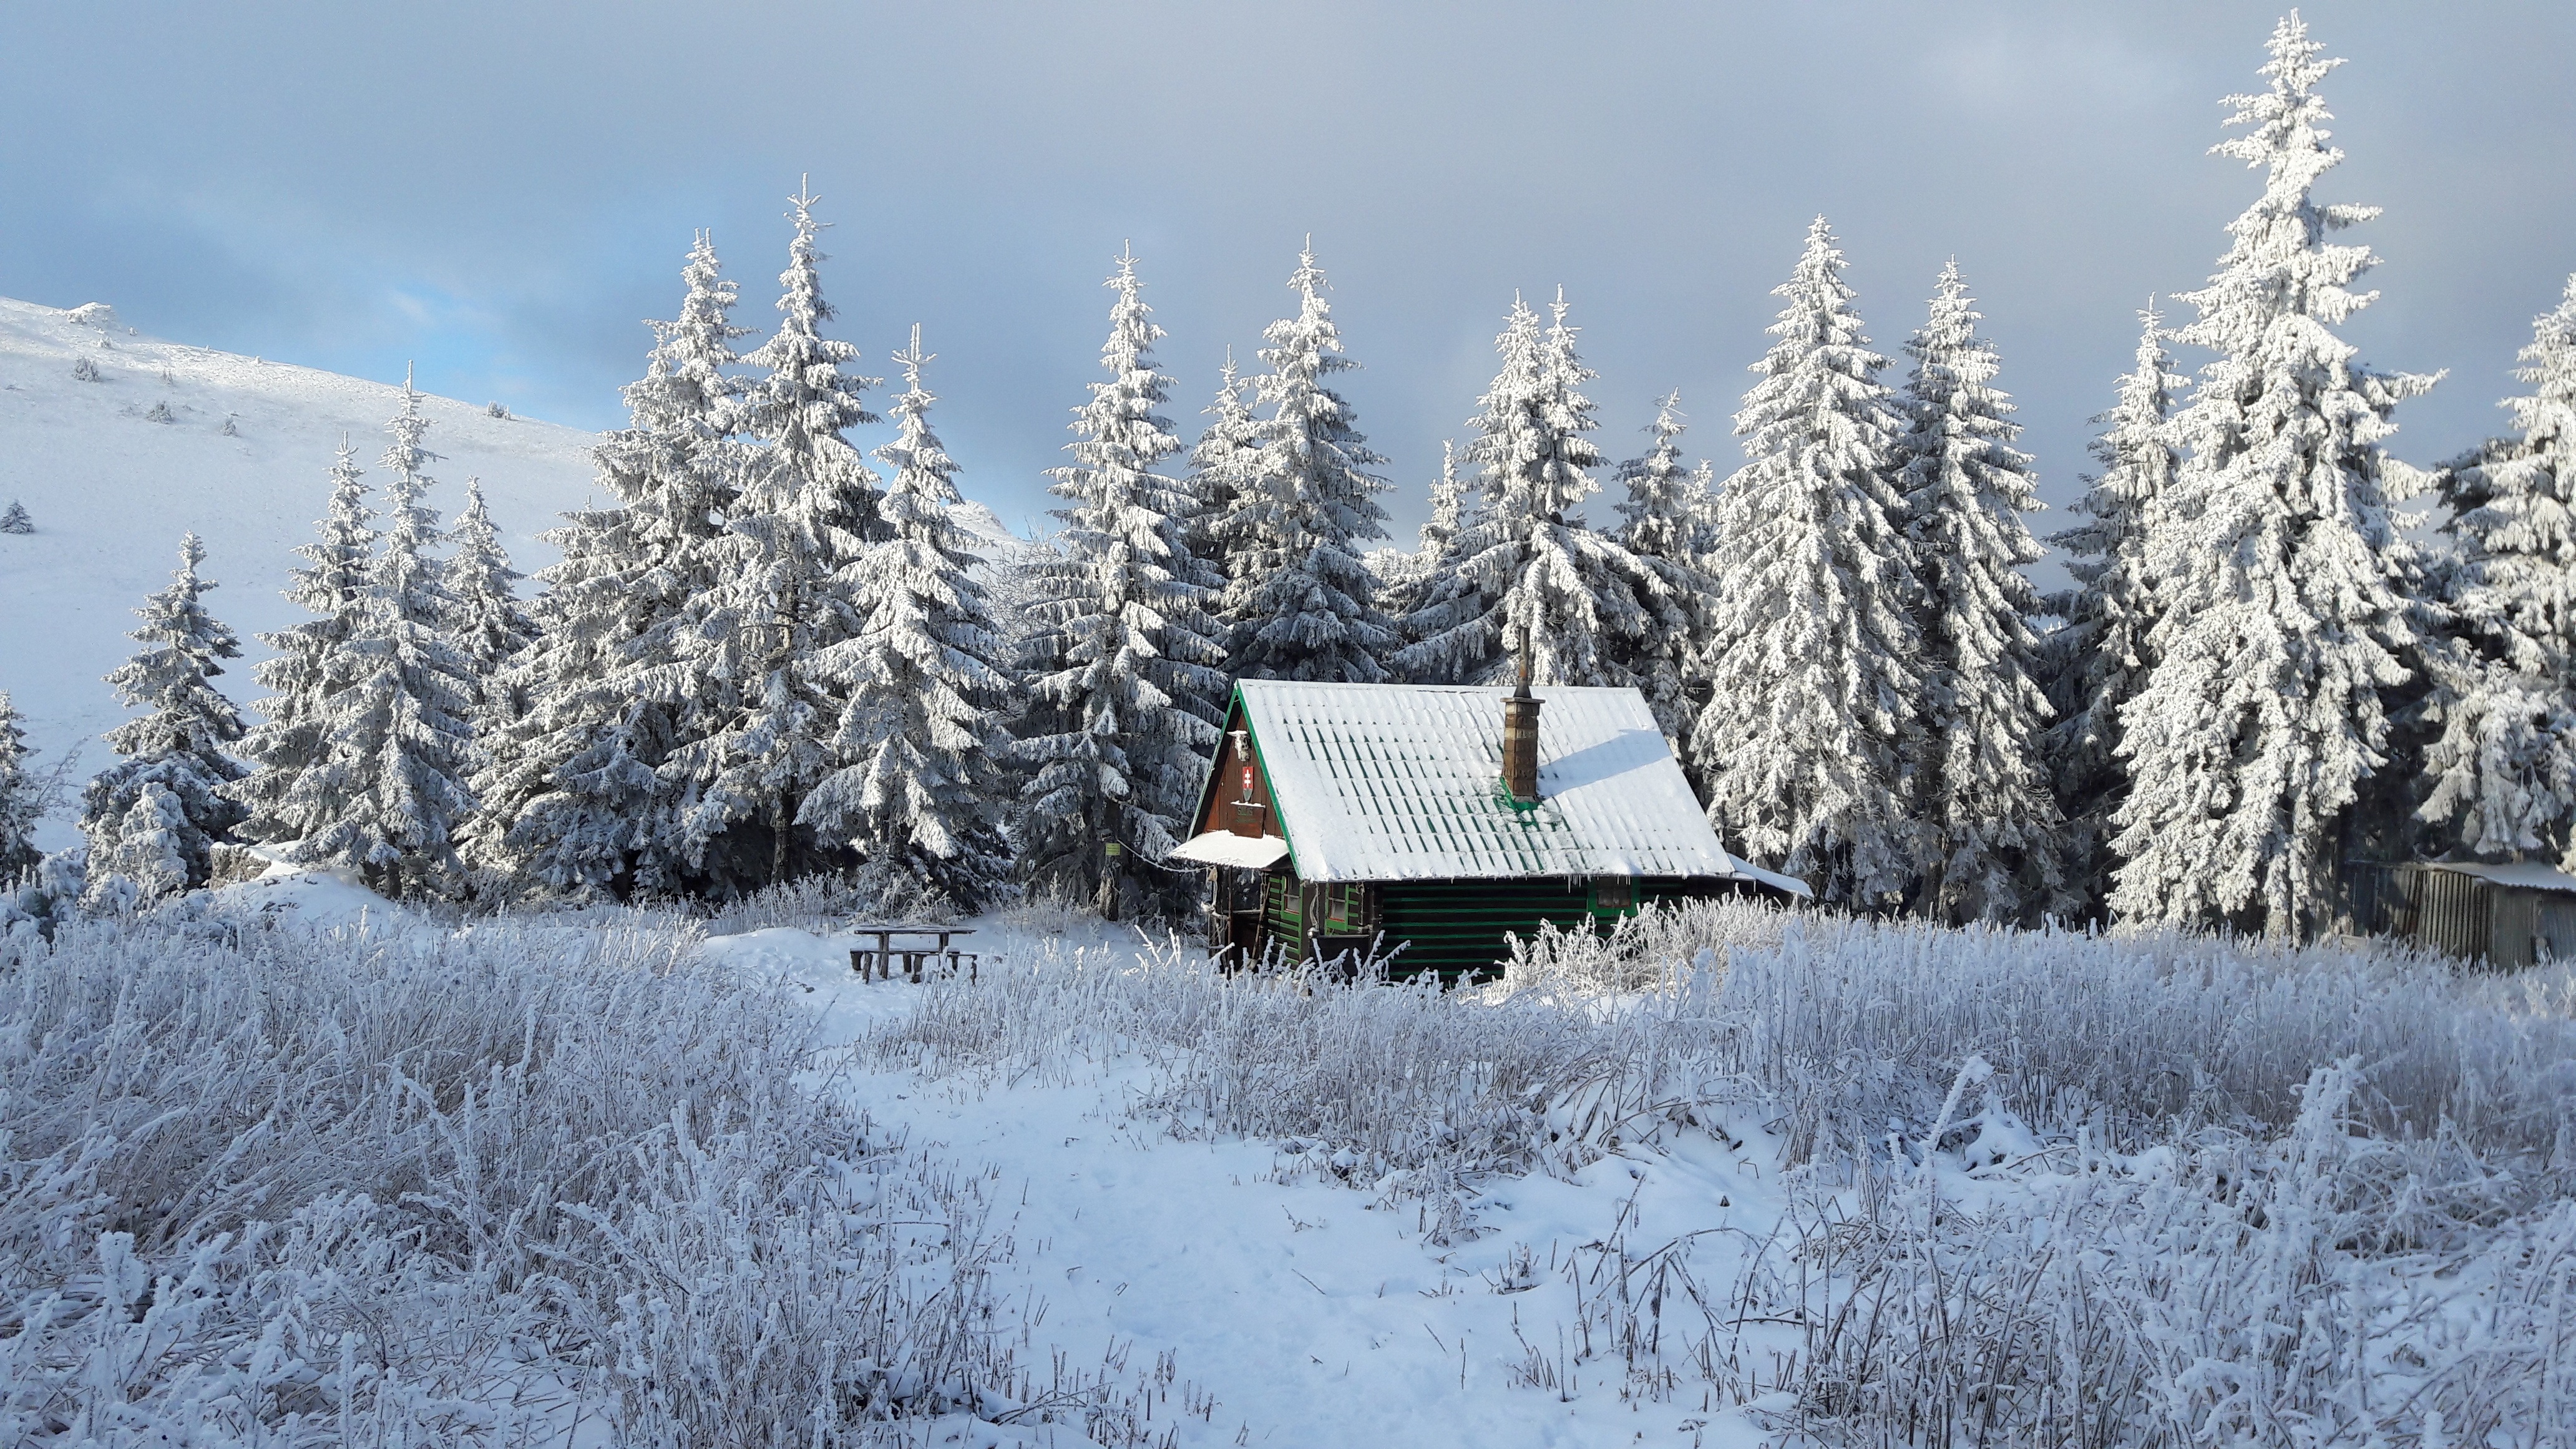
tree, nature, mountain, snow, winter, meadow, frost, mountain range, weather, peace, snowy, fir, season, trees, spruce, icing, resort, mountains, loneliness, saddle, chalet, views, flakes, piste, rime, freezing, fatra, slovakia, peace of mind, the clouds, greater fatra, woody plant, geological phenomenon, alpine hut under a dry nose, four rivets, snowy country